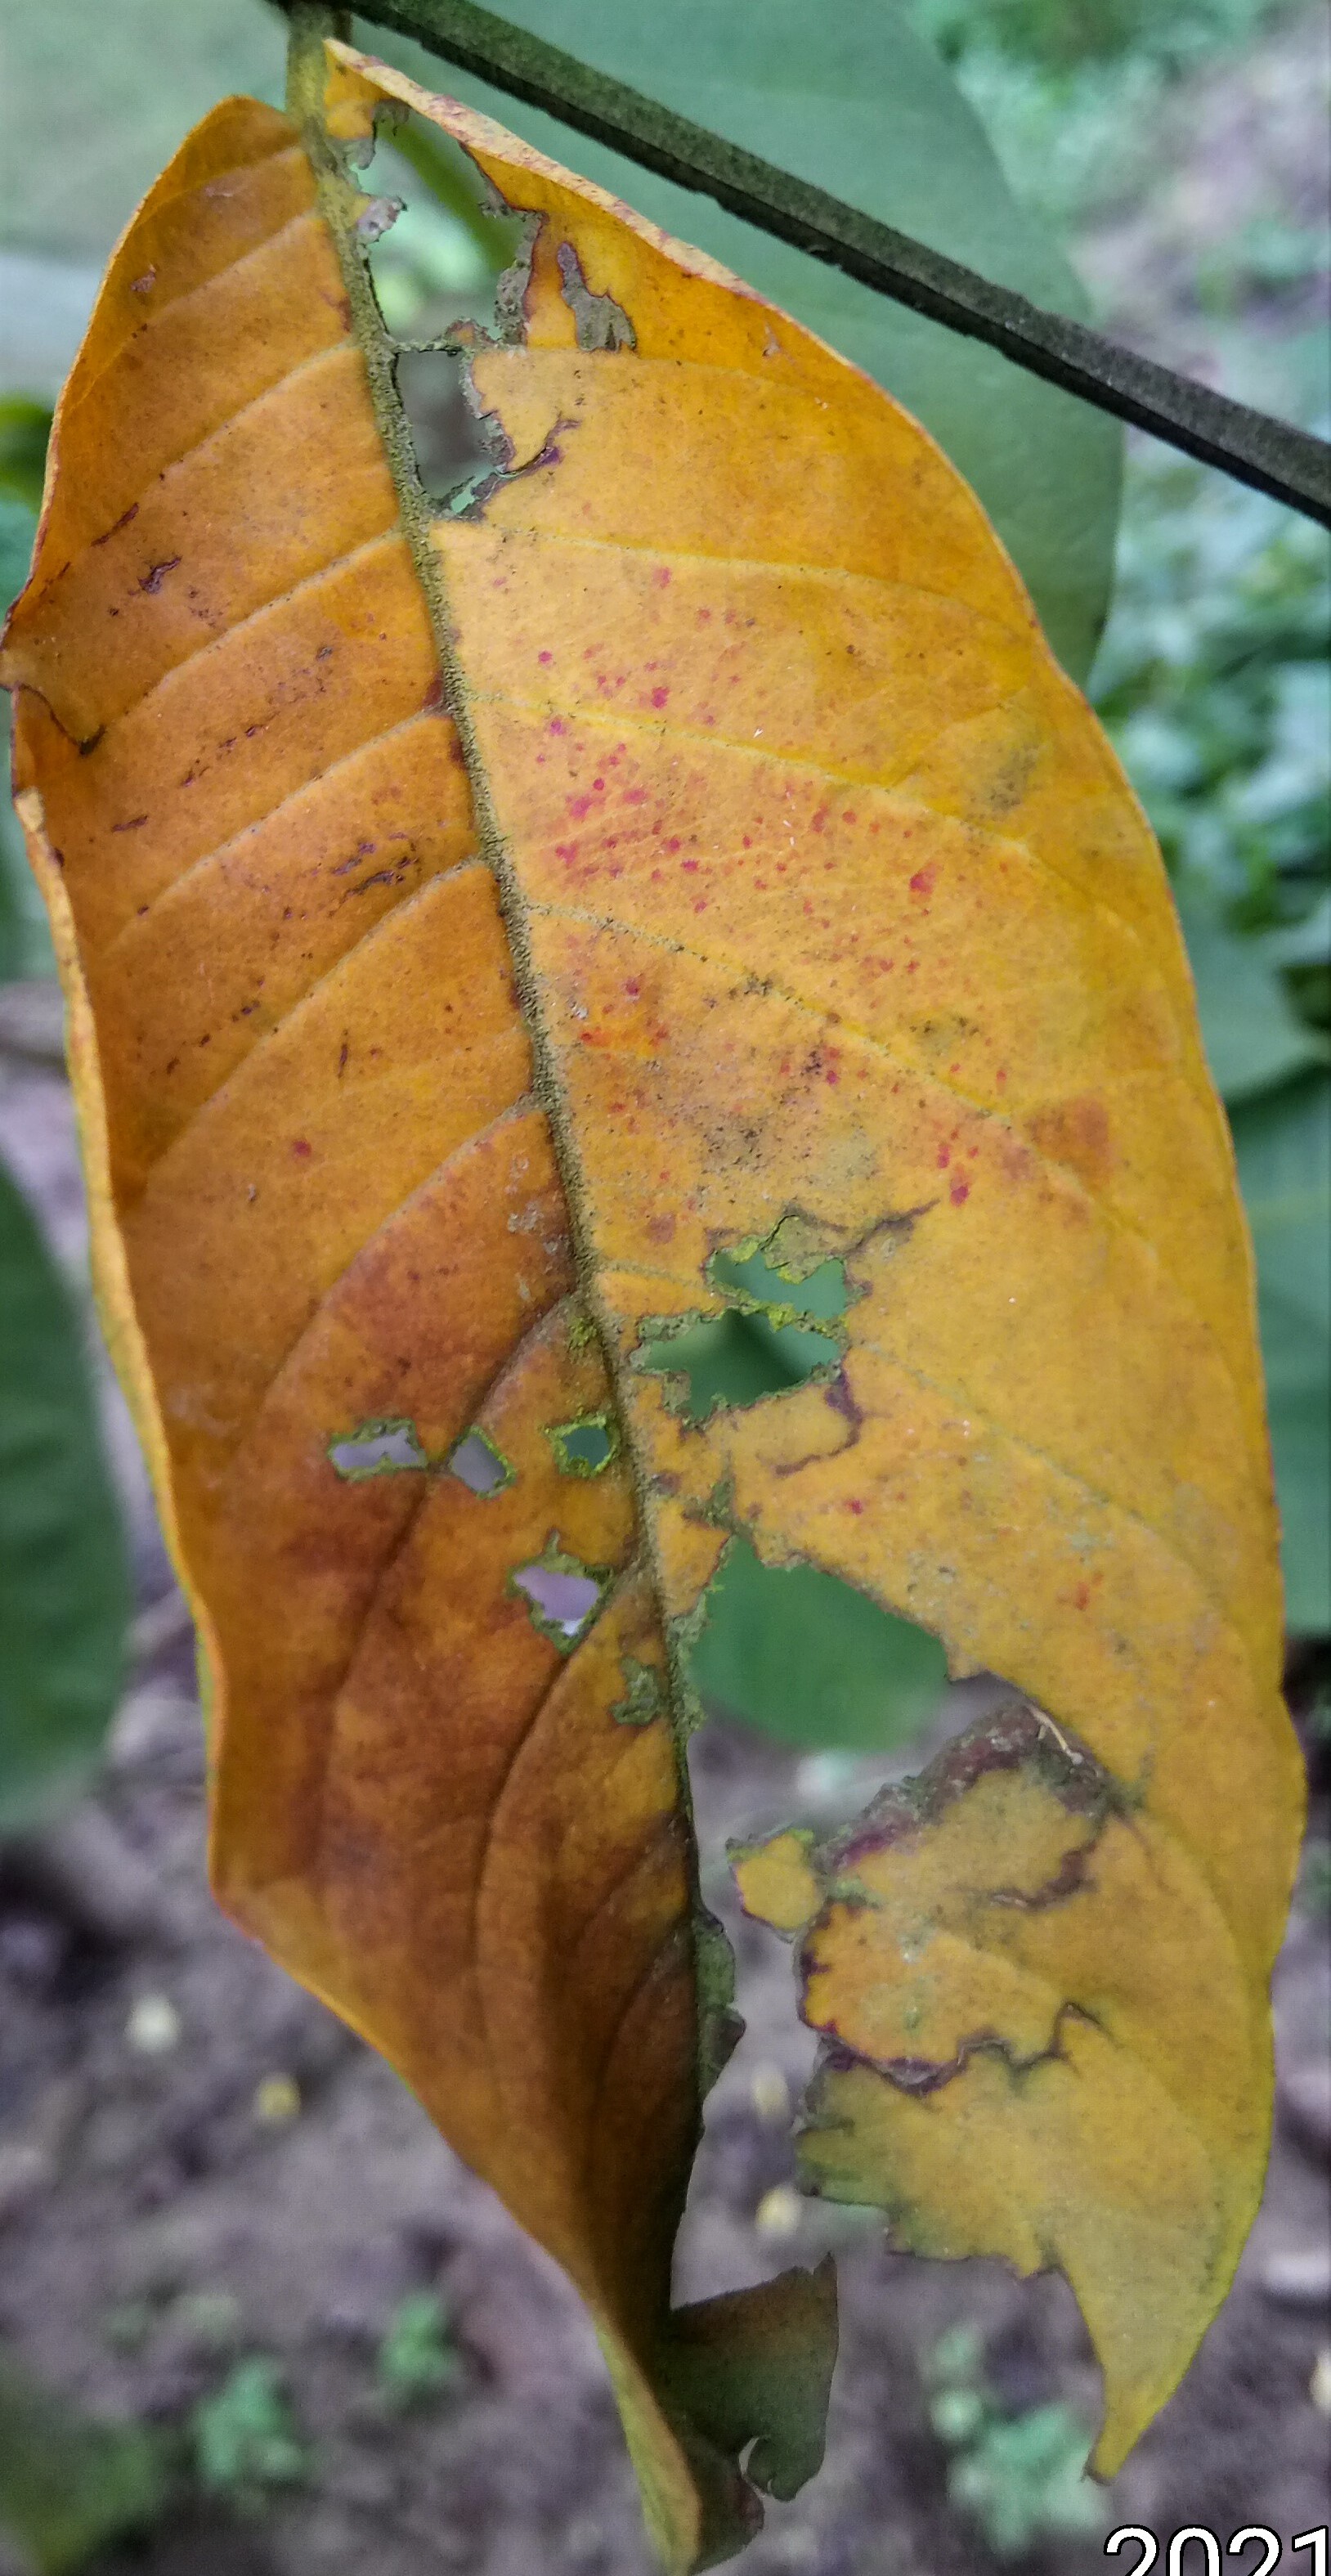
Label: Red rust